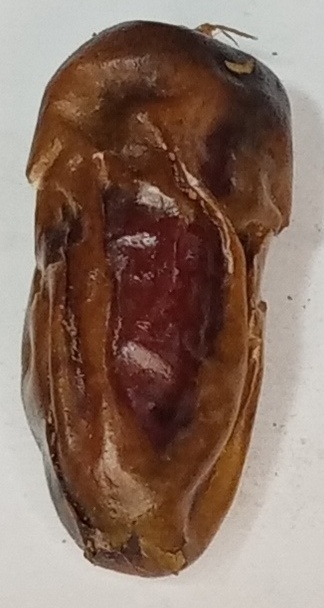
Variety: gajar
Size: small
Grade: grade-3